Authors Cricket Club

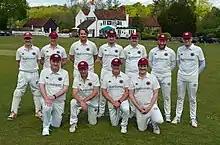
The Authors XI before a match on Tilford Green in May 2019. Back row, left to right: William Fiennes, Matt Thacker, Chris Hemmings, Charlie Campbell, Jon Hotten, Nicholas Hogg, Tom Holland. Front row, left to right: Anthony McGowan, Richard Beard, Tim Beard, Ben Falk

In 2012, 100 years after the original team last played, literary agent Charlie Campbell and novelist Nicholas Hogg announced they were starting the Authors XI anew. Campbell serves as captain and Hogg as vice-captain of the revived team.